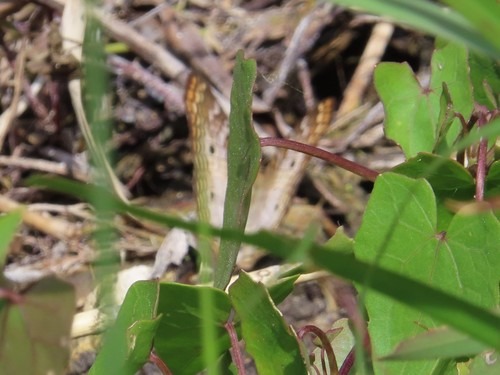
Scientific name: Anartia jatrophae
Common name: White peacock
Family: Nymphalidae
Order: Lepidoptera
Pollinator type: Primary pollinator
Habitat: Gardens, parks, and open areas
Geographic range: Southern United States to Argentina
Conservation status: Least Concern